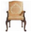
Label: chair